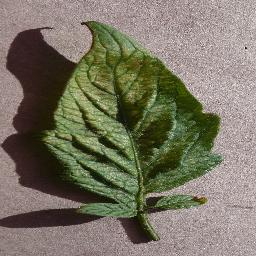
Label: Tomato___Spider_mites Two-spotted_spider_mite